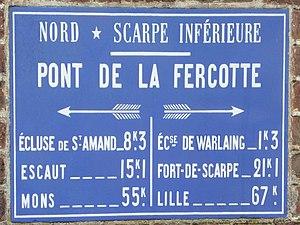
Hasnon-la-Cataine Plaque du Pont de la Fercotte
Hasnon est une commune française située dans le département du Nord, en région Hauts-de-France.